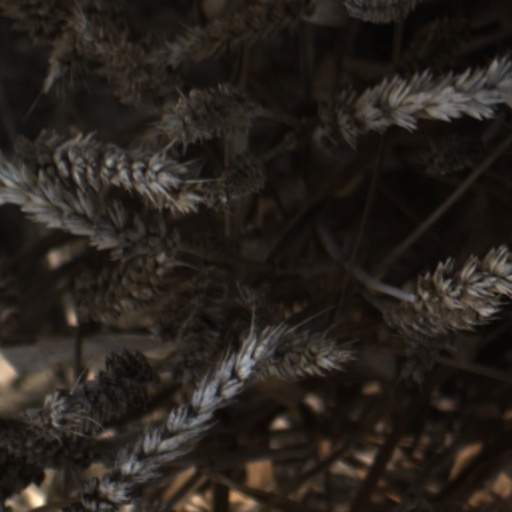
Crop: wheat